Answer in natural language. Consider the 3D positions of the objects in the scene and not just the 2D positions in the image. Is the centerpoint of  beds shadow with a blue floor (marked B) at a higher height than blue and silver cone-shaped bat (marked C)? Choose between the following options: no or yes
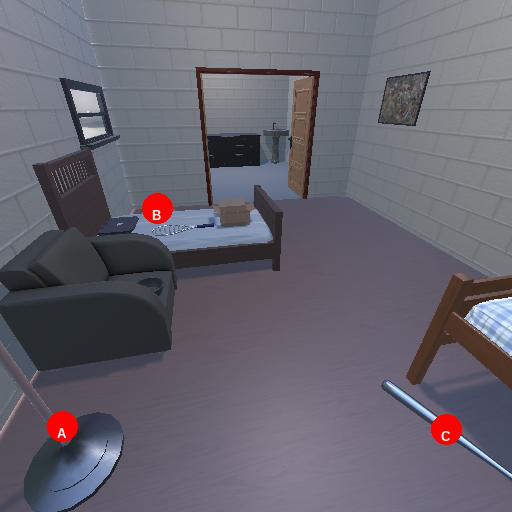
<answer>no</answer>